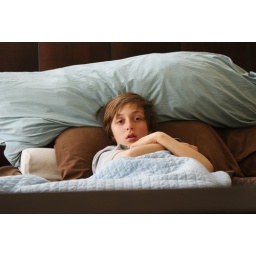
nothing captures sadness more than a 10 yr old boy in bed sick on a 60+ degree spring day!